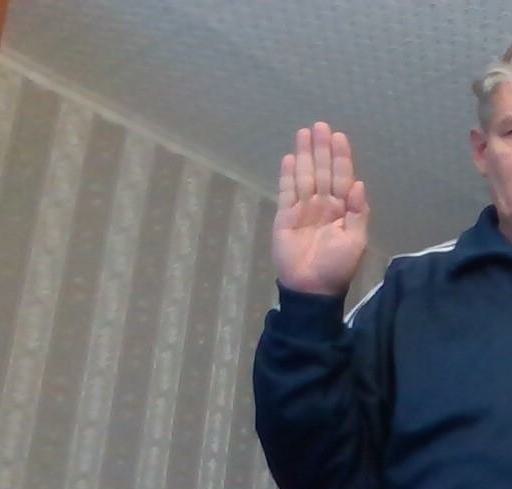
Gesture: stop